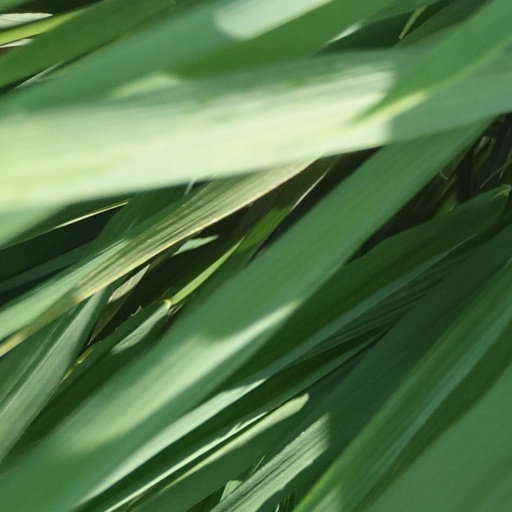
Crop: rice